Vehicle registration plates of the British Overseas Territories

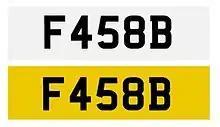
Falkland Islands vehicle registration plate front and rear

In the Falkland Islands, the format is 'F' followed by up to three digits and a letter registered in a strict sequence. Plates should be black-on-yellow for the rear of the vehicle and black-on-white for the front of the vehicle although black-on-yellow is not unknown. Government vehicles are registered with 'F' followed by four digits. White on black was previously used.